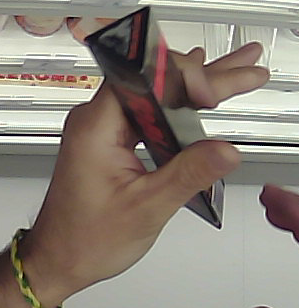
Product: toblerone_black